Andrew James Wray Geddes

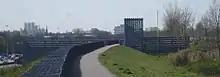
Operation Manna monument on the Air Commodore Geddespath in Rotterdam

Geddes retired from the RAF on 29 September 1954 with the rank of air commodore and worked in local government.